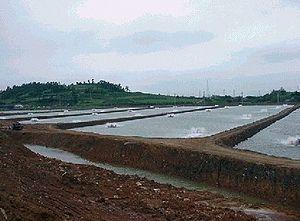
L'élevage de crevette, ou pénéiculture, est une branche de l'aquaculture qui consiste en l'élevage de crevettes marines pour la consommation humaine.